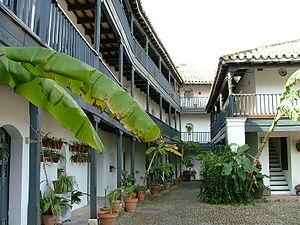
Le Corral del Conde est un bâtiment historique du centre de la ville espagnole de Séville, en Andalousie.